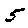
Label: 5